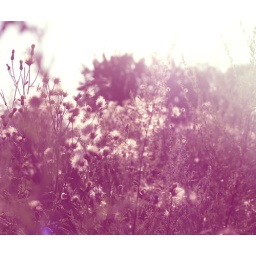
i'm more than a bird. i'm more than a plane. more than some pretty face beside a train